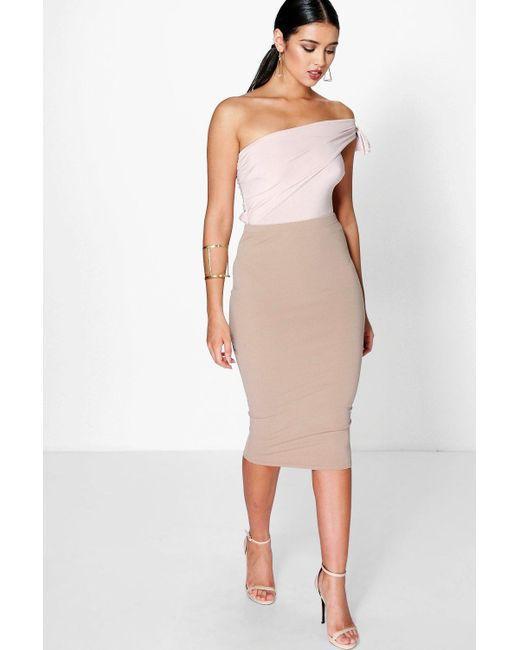
Schulterfreies Drapekleid in Weiß und Beige, Party- oder Abendgarderobe